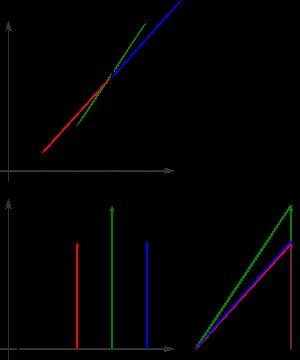
En mathématiques, la dérivée d'une fonction d'une variable réelle mesure l'ampleur du changement de la valeur de la fonction par rapport à un petit changement de son argument. Les calculs de dérivées sont un outil fondamental du calcul infinitésimal. Par exemple, la dérivée de la position d'un objet en mouvement par rapport au temps est la vitesse de l'objet.